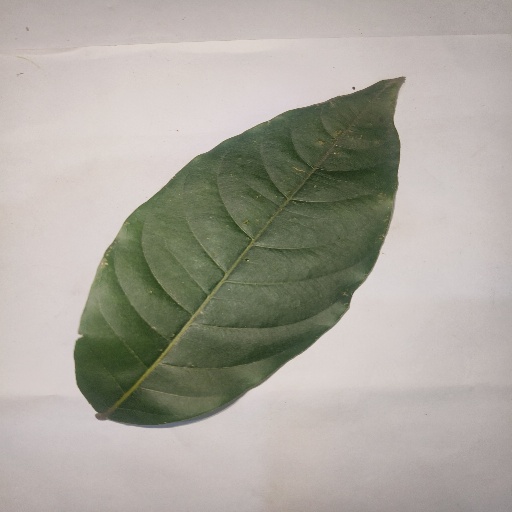
Species: HariTaki
Leaf condition: Healthy Leaf